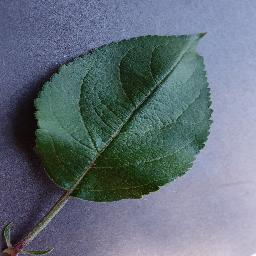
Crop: apple
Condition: healthy